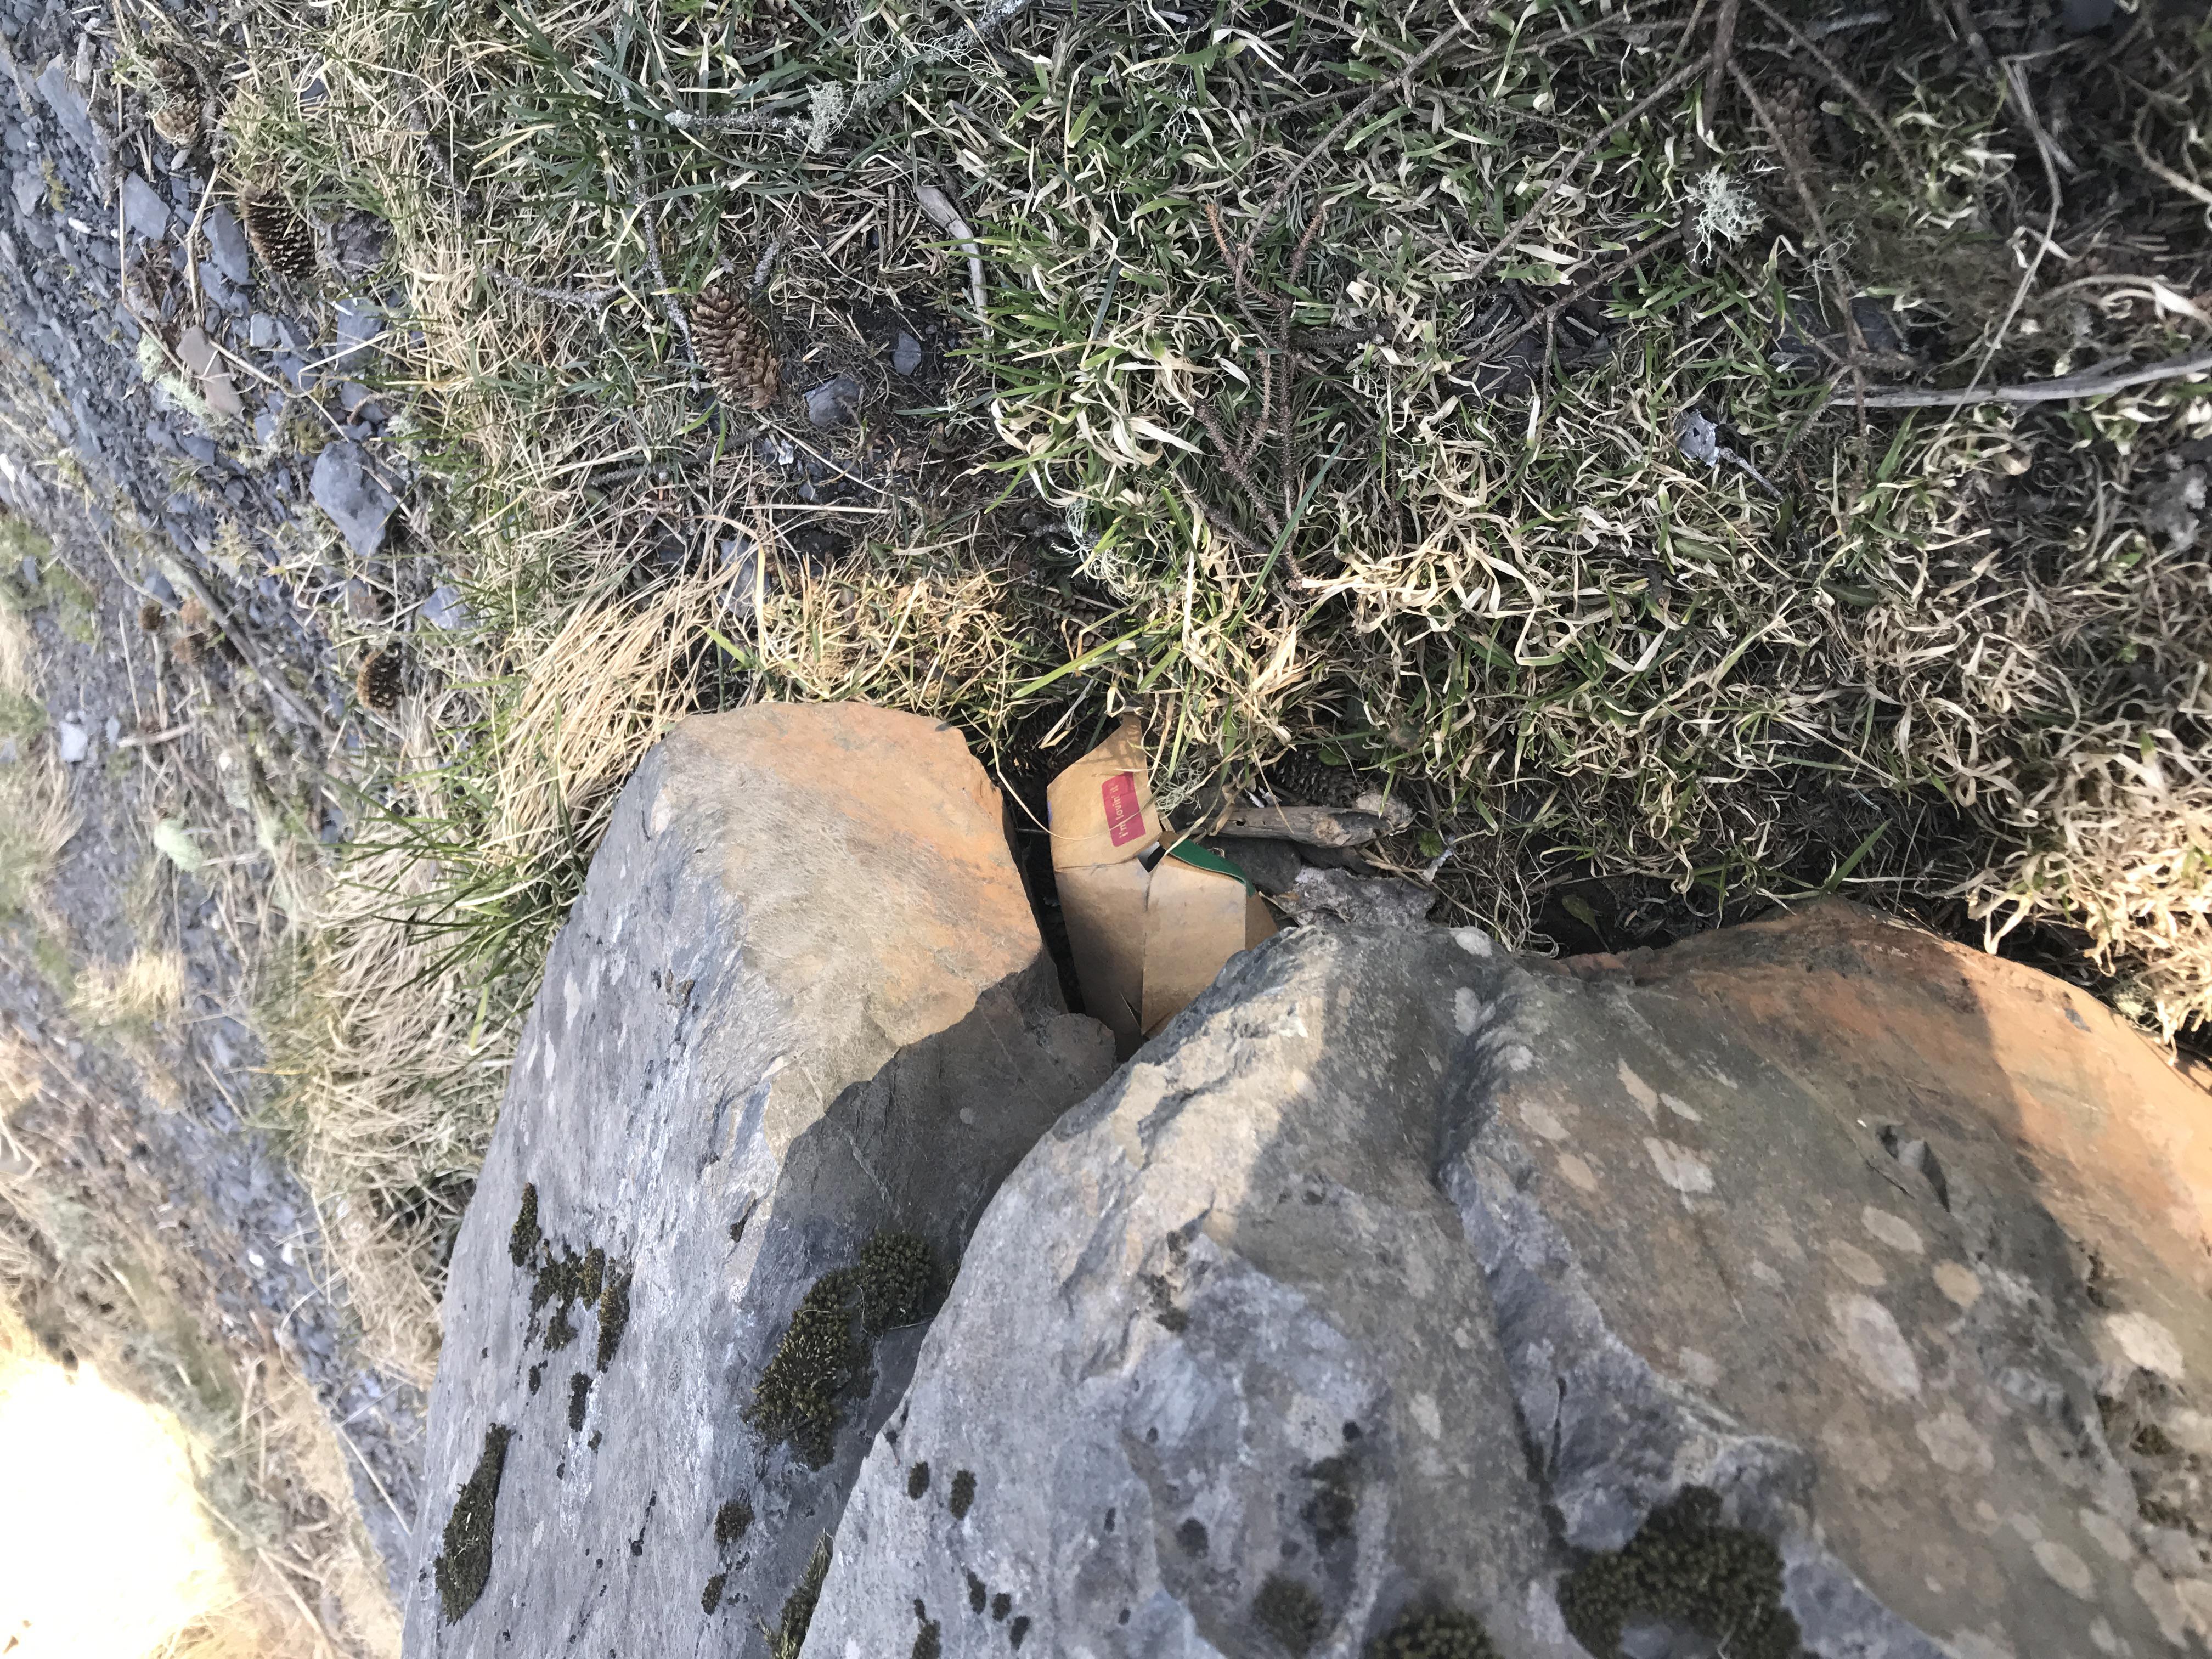
Object: Meal carton (Carton)